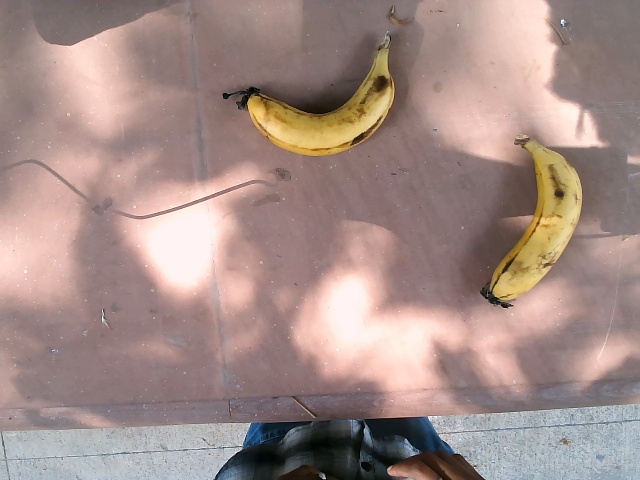
Label: Ripe_Banana